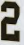
Number: 2